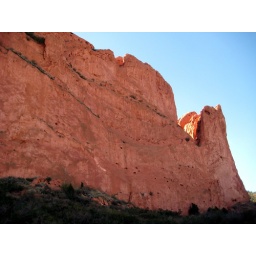
The dark green shrubs around the base made the red rocks stand out.